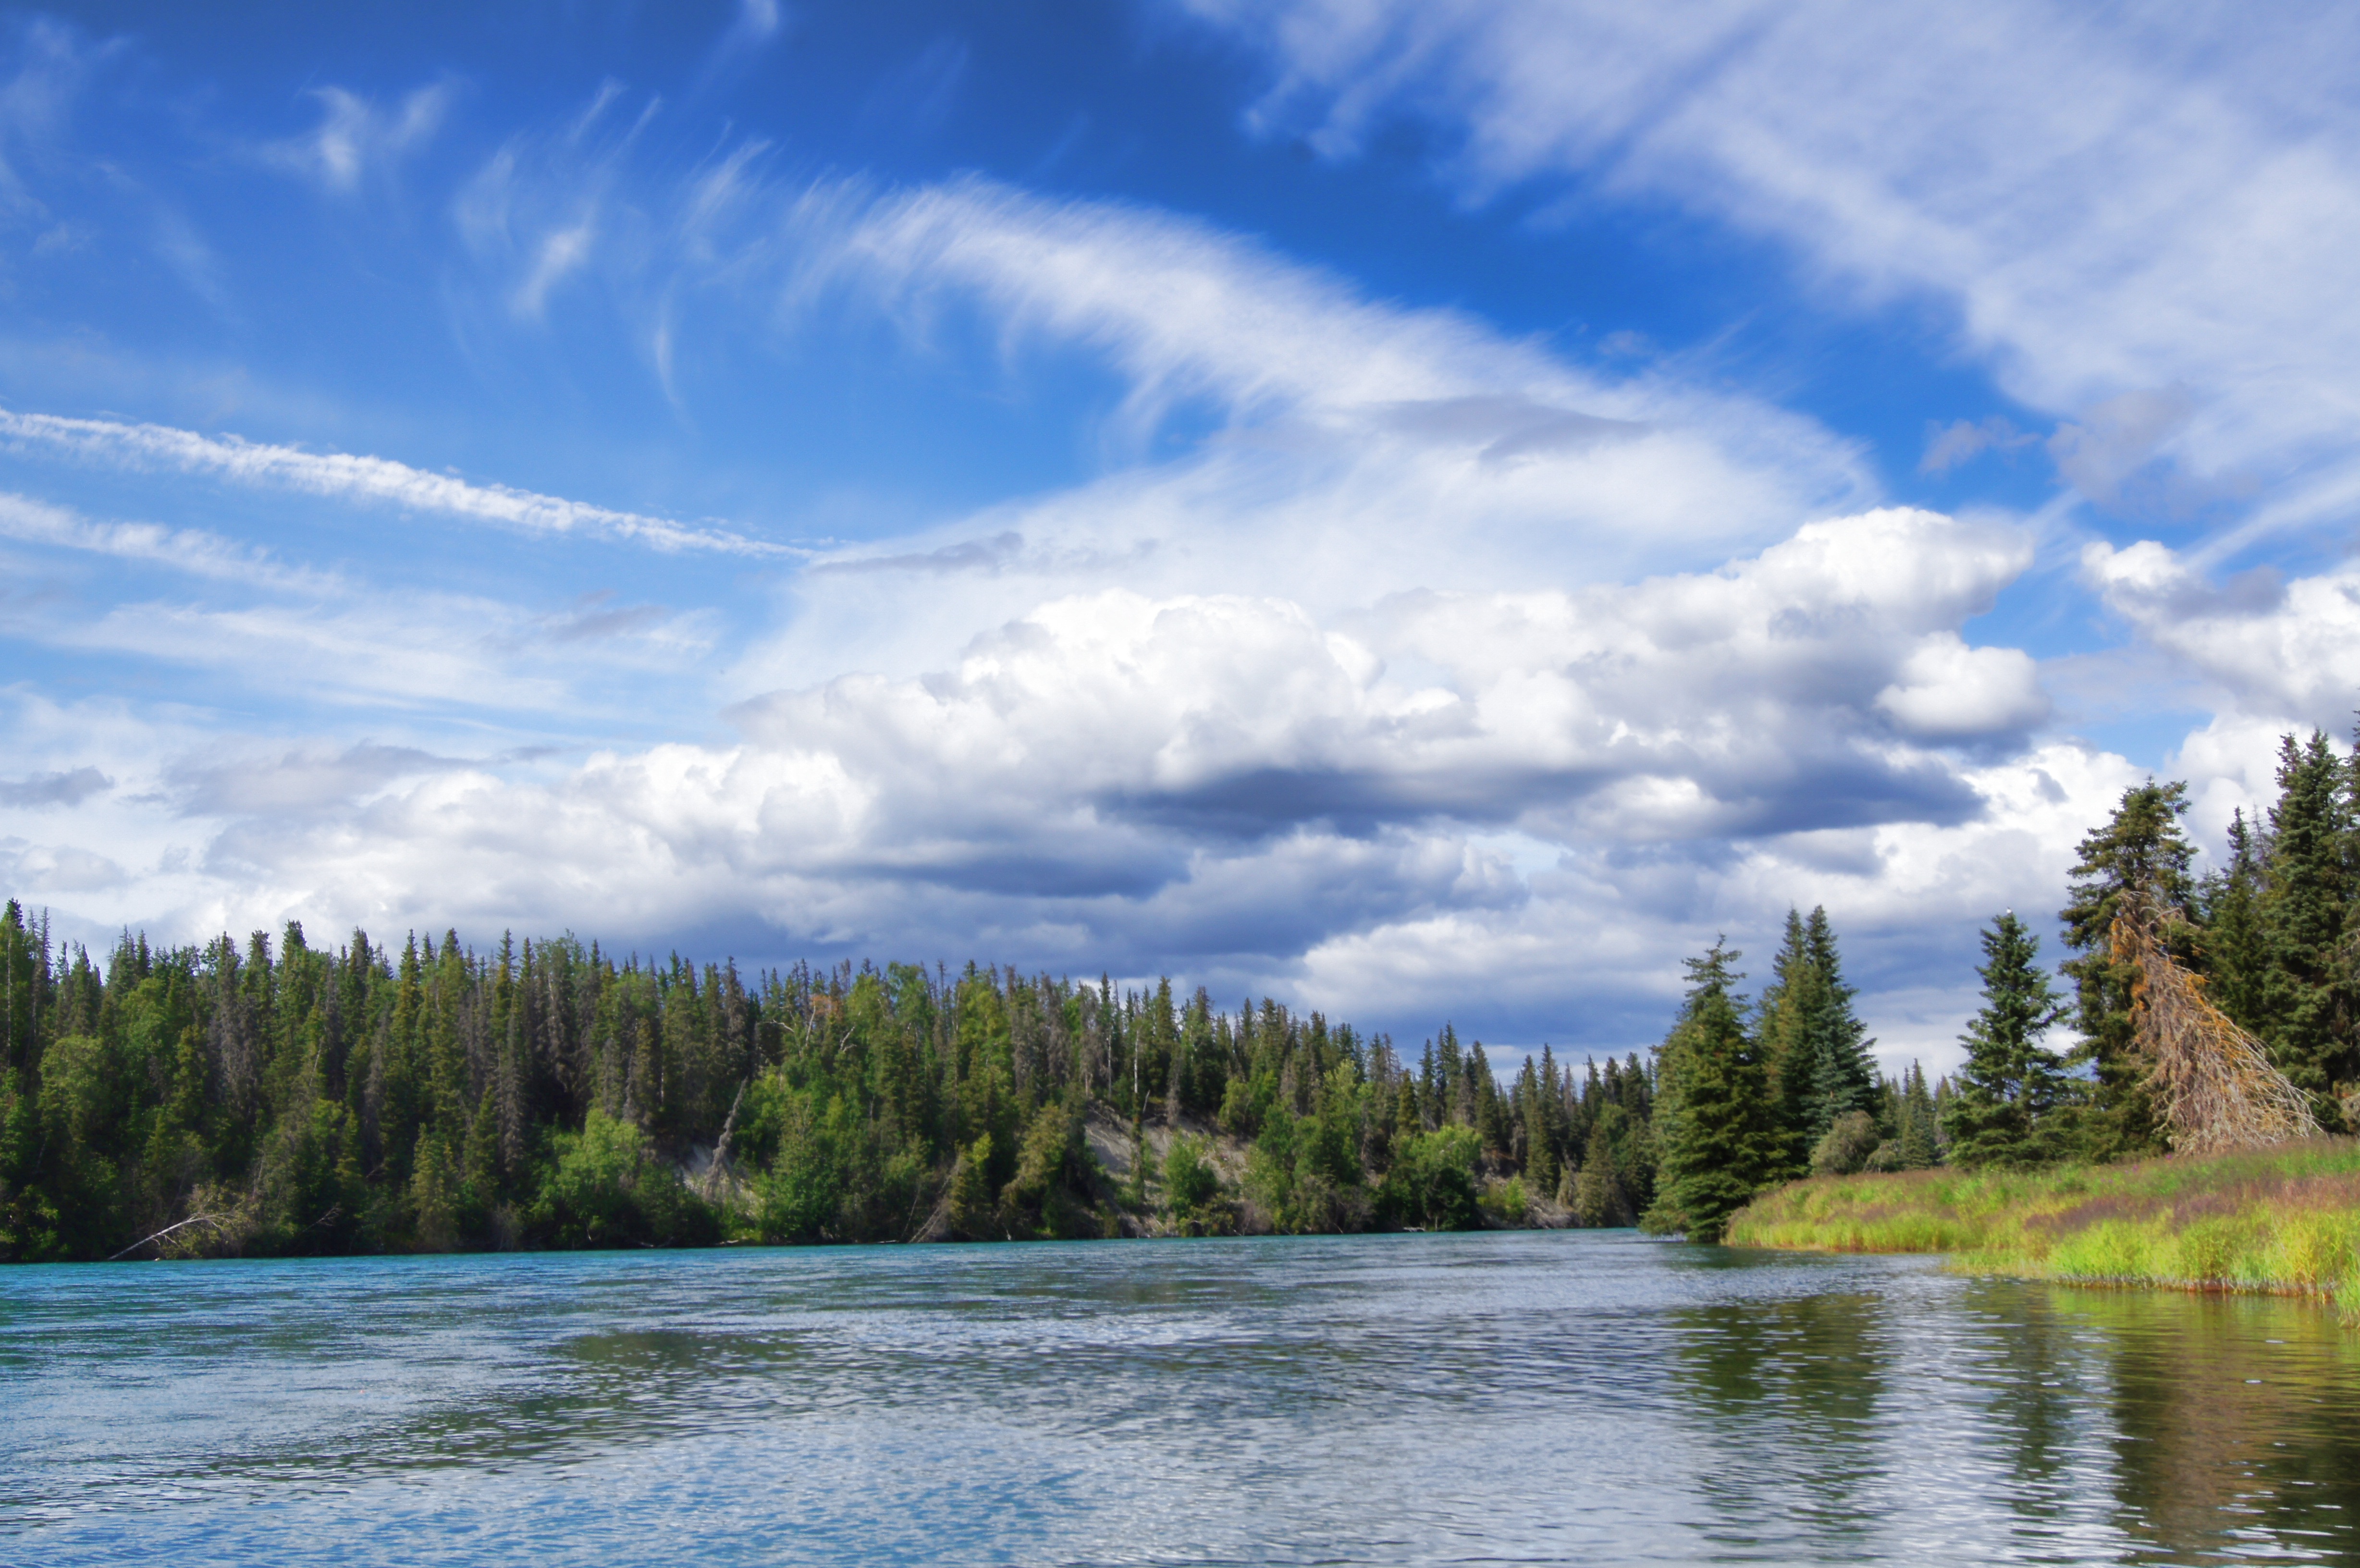
landscape, water, nature, forest, outdoor, wilderness, mountain, cloud, sky, meadow, lake, river, summer, reflection, vehicle, scenic, blue, reservoir, body of water, habitat, alaska, loch, ecosystem, geographical feature